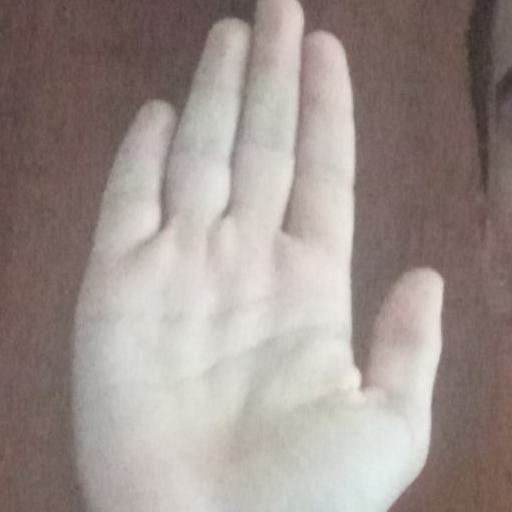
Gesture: stop